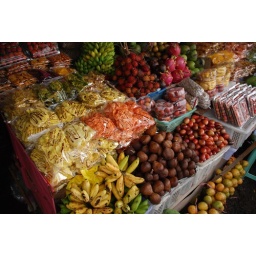
fruits in Gelugud market